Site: brandenburg
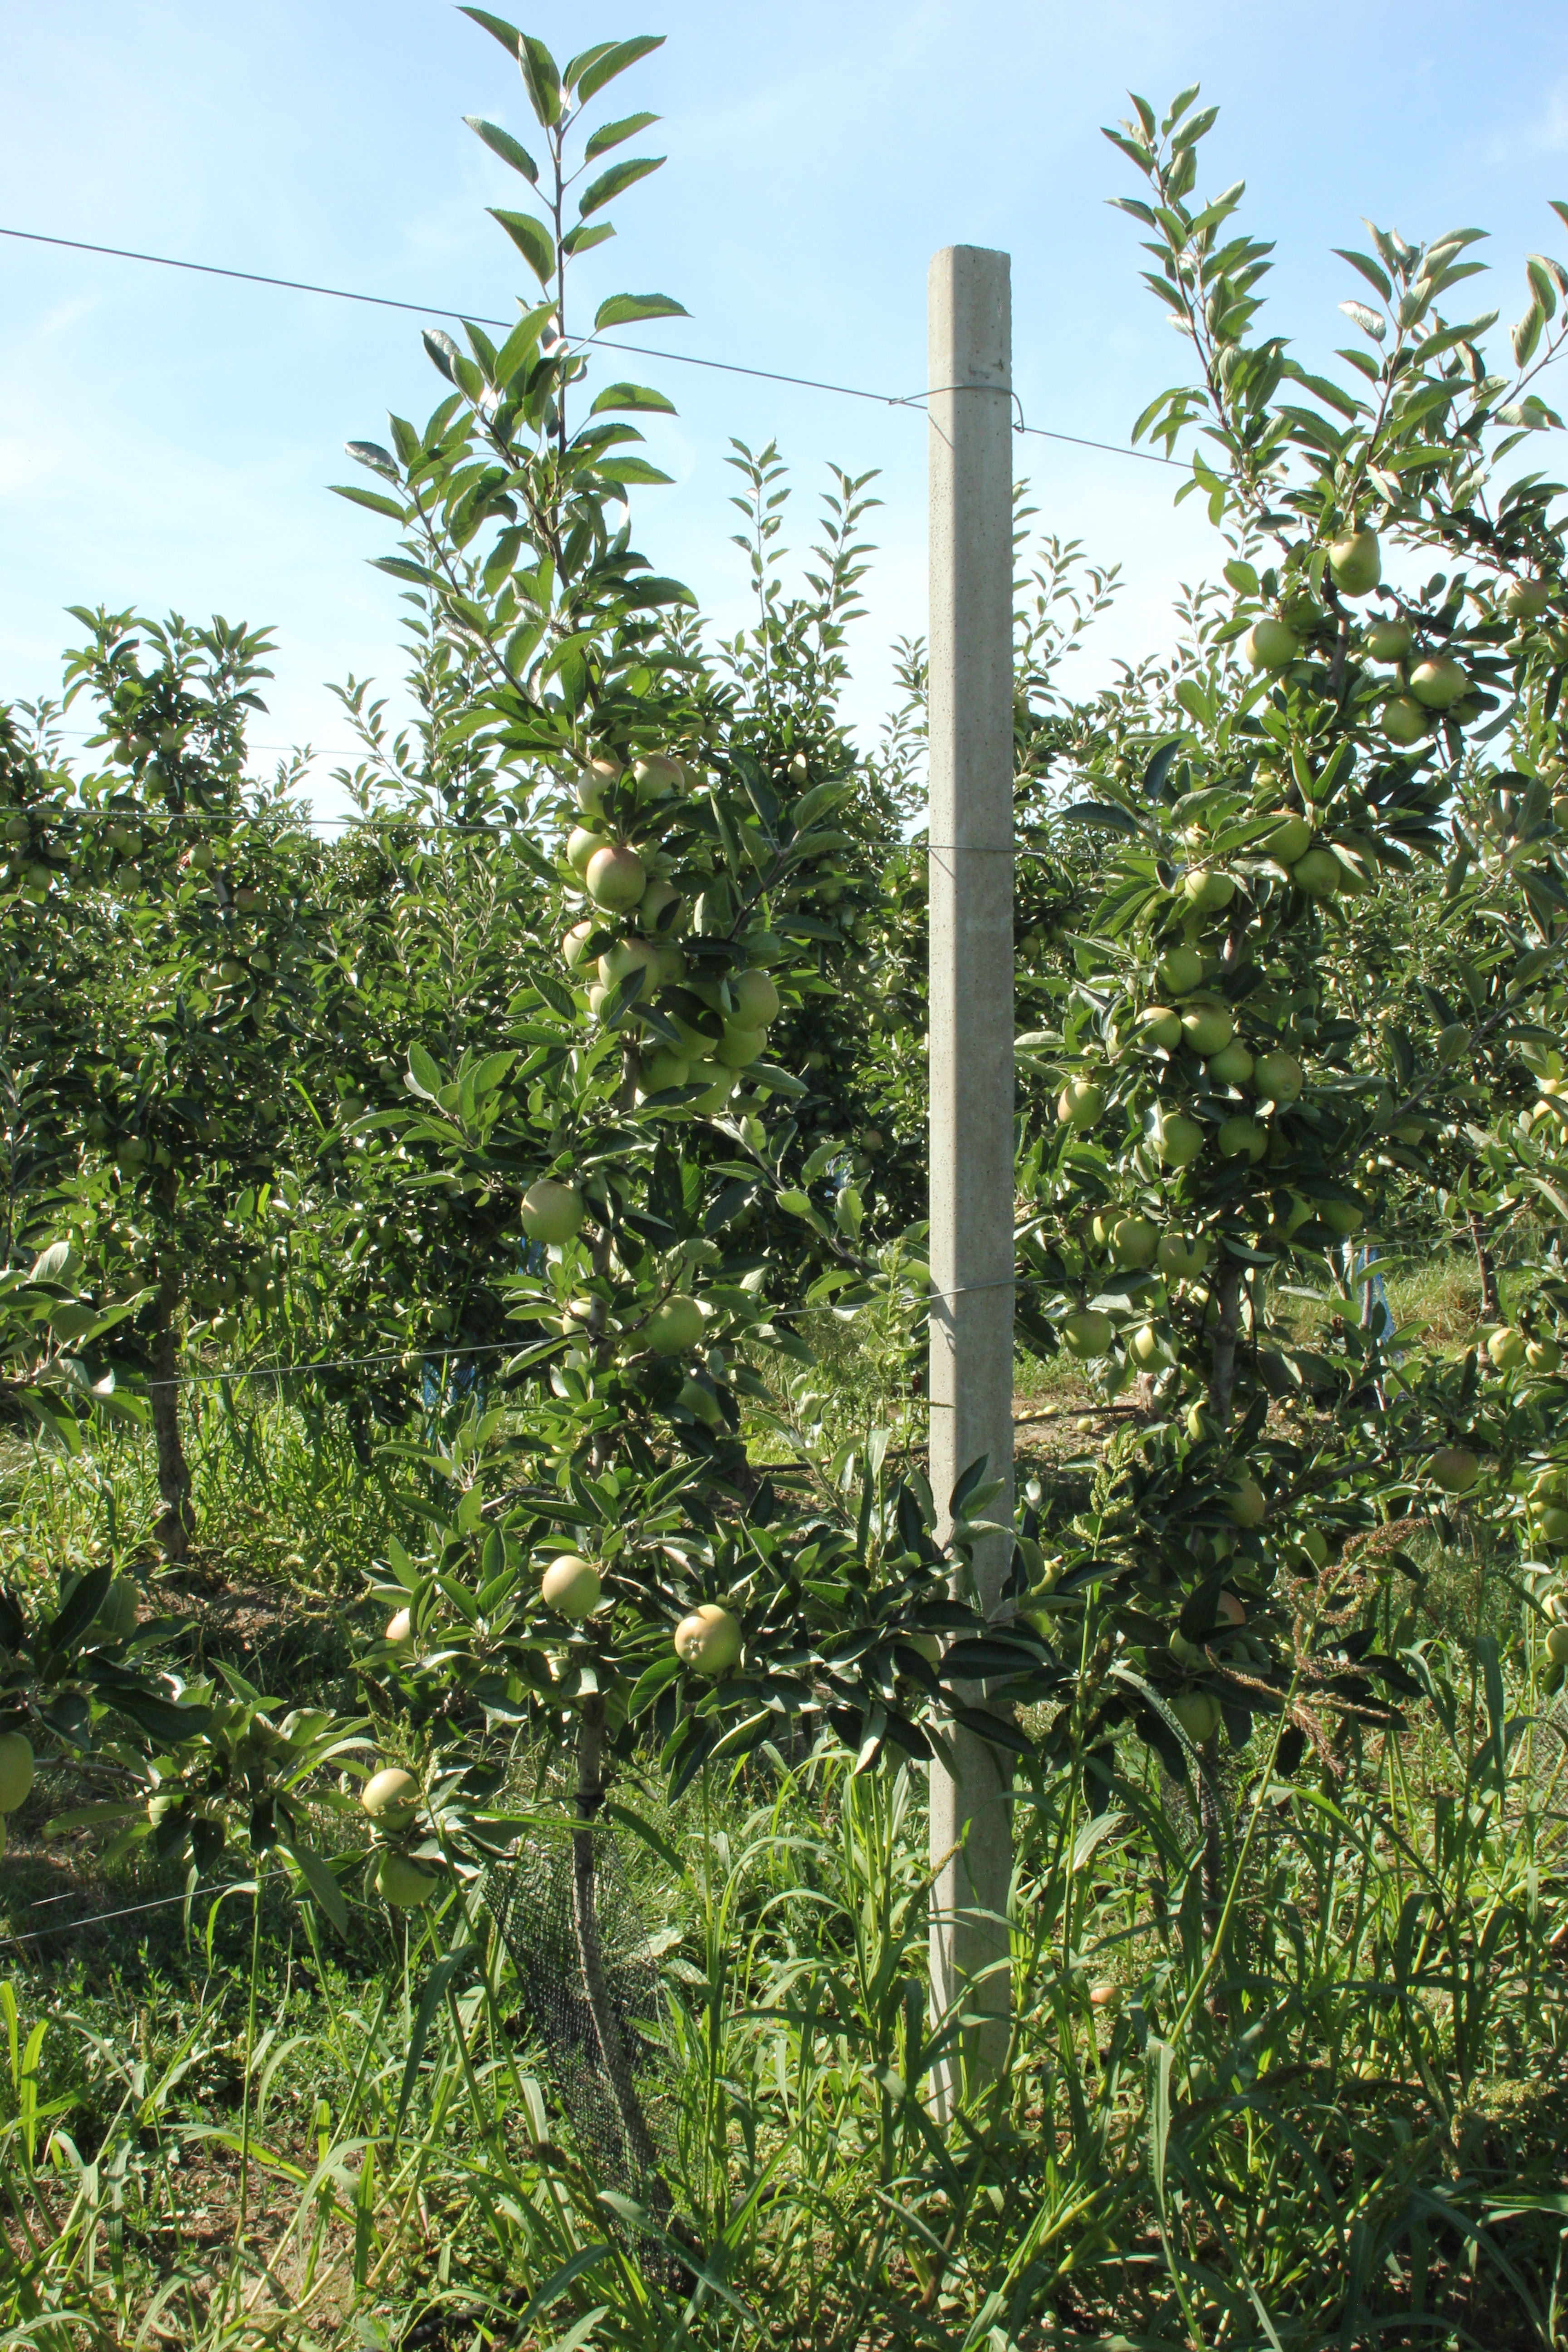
Growth stage (BBCH 77): Development of fruit